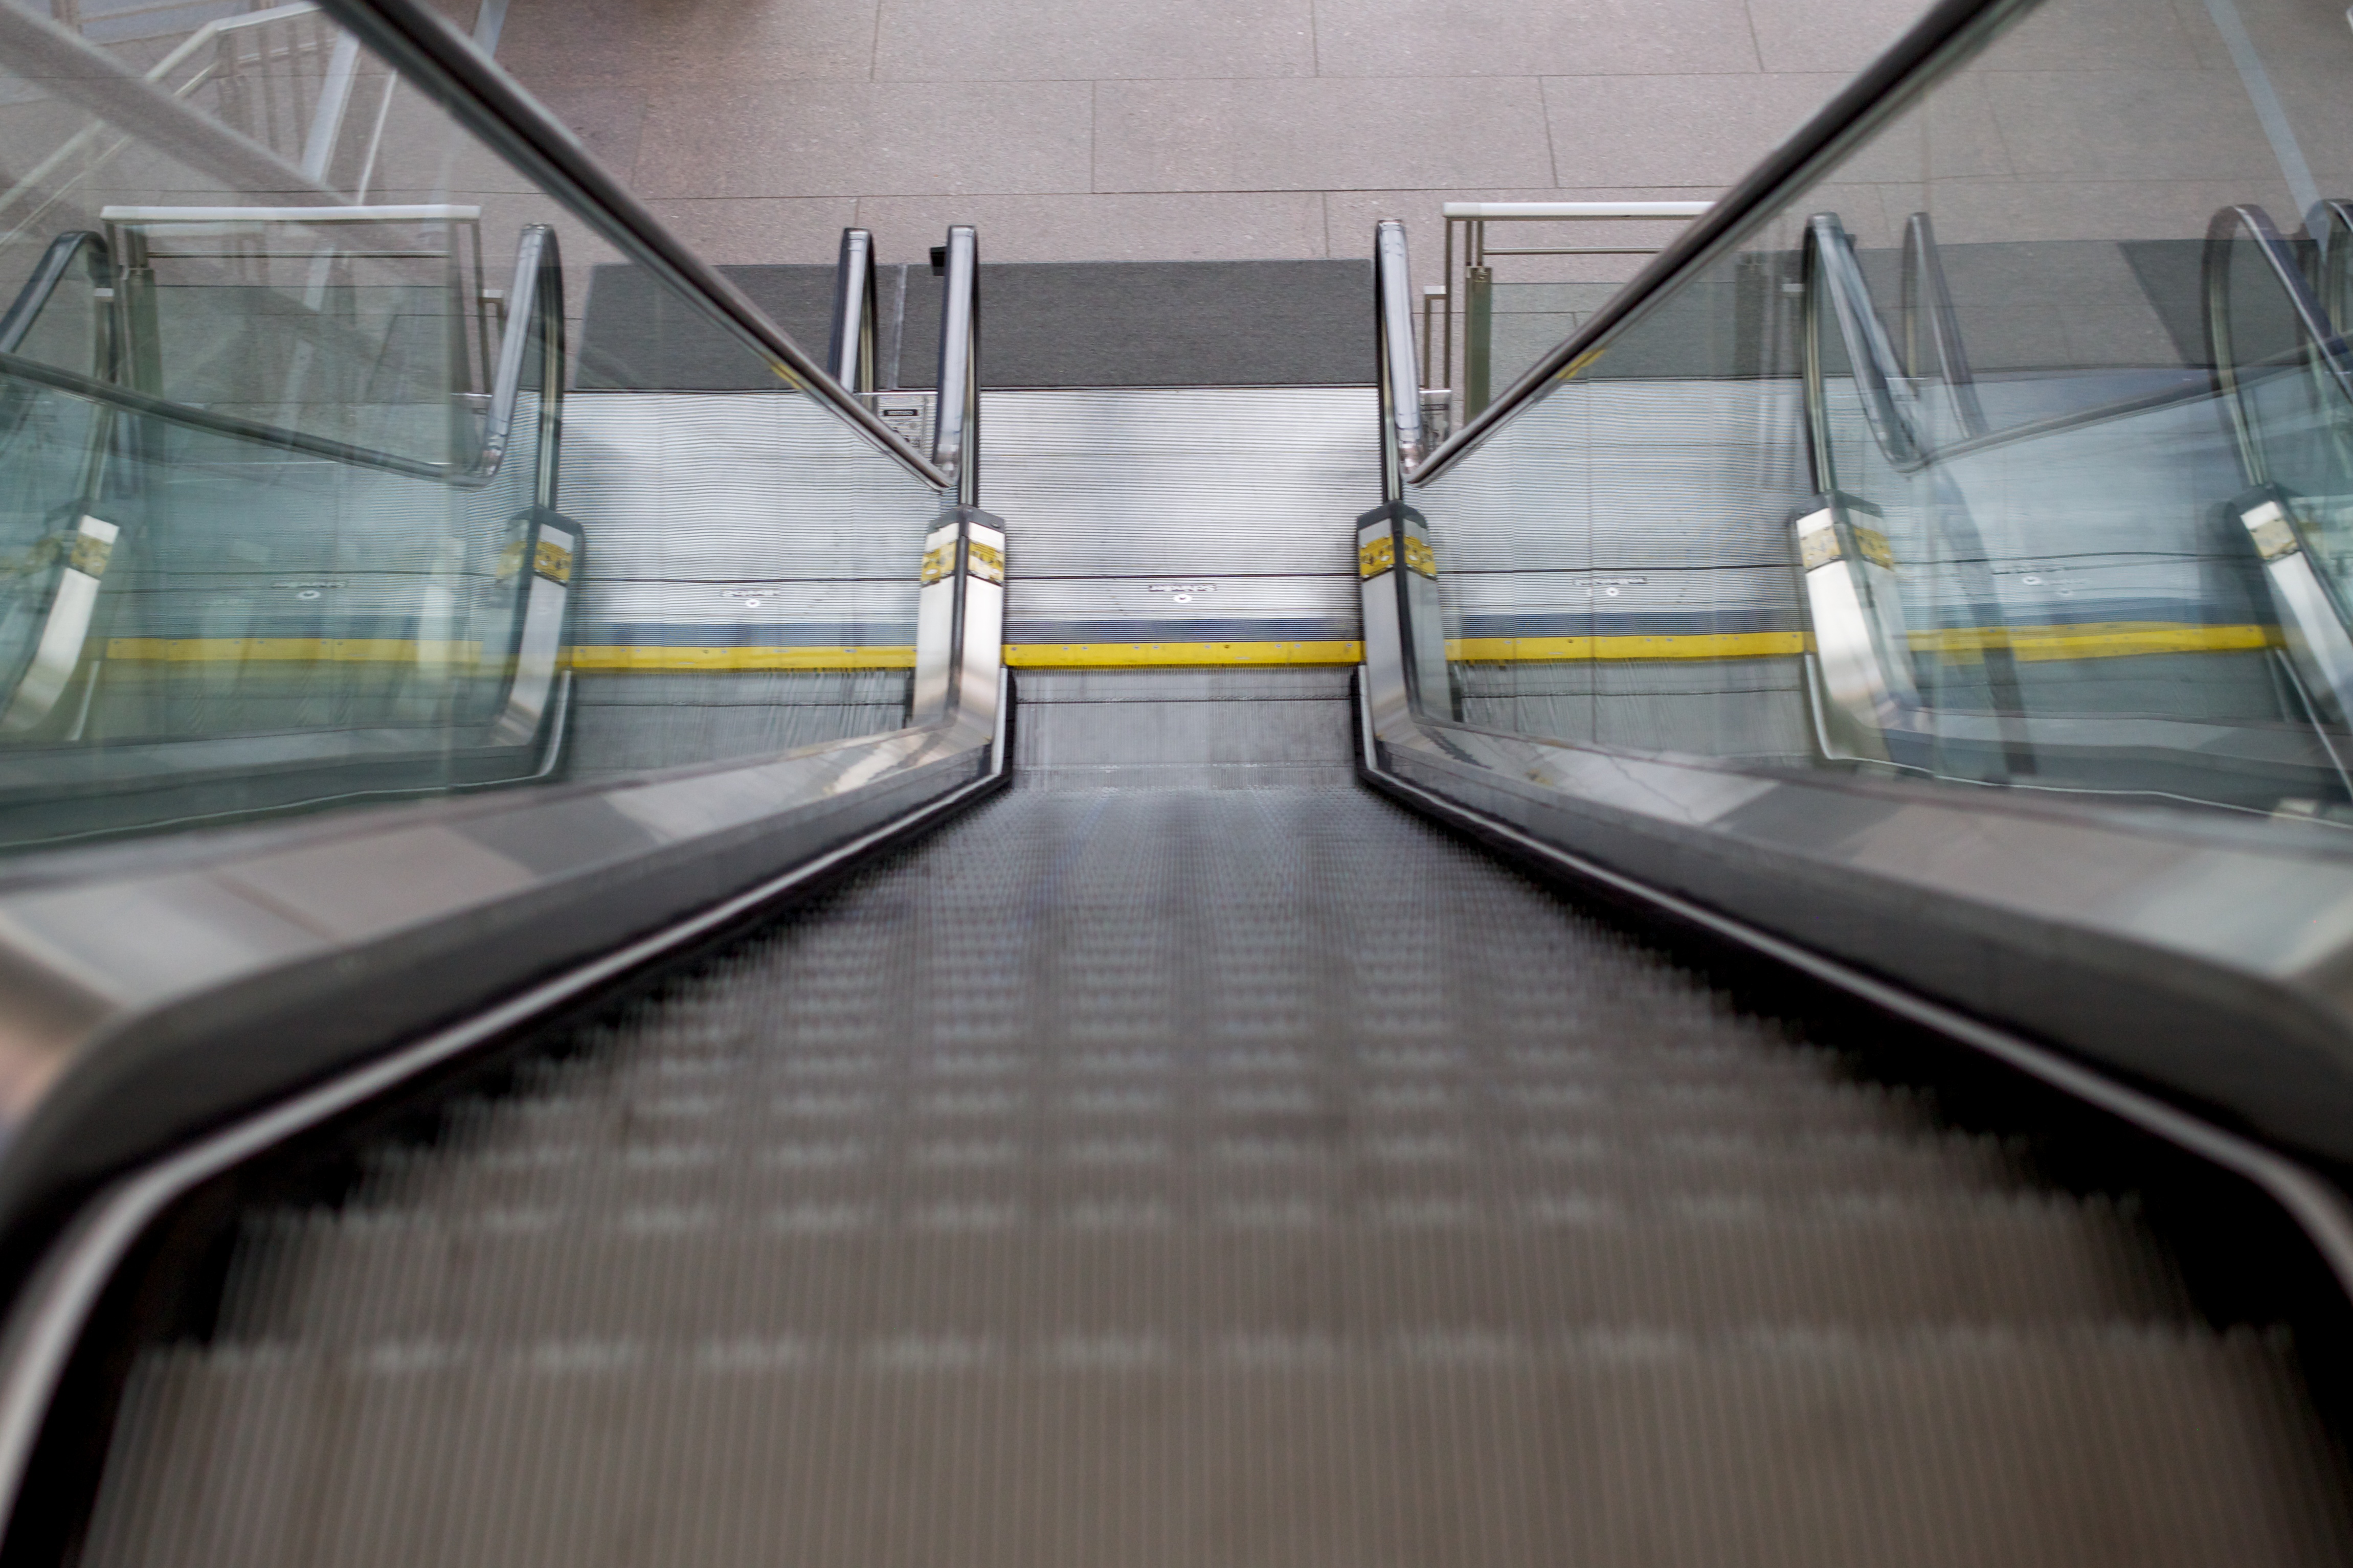
train, escalator, transport, vehicle, public transport, metro station, sxswedu, mode of transport, rapid transit, high speed rail